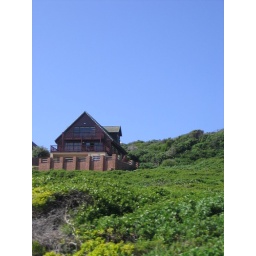
This house has i nice view over the ocean